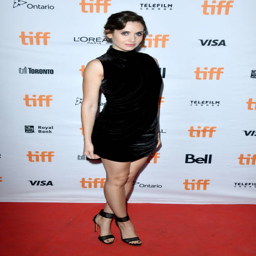
actor attends premiere during festival .